Fars (territory)

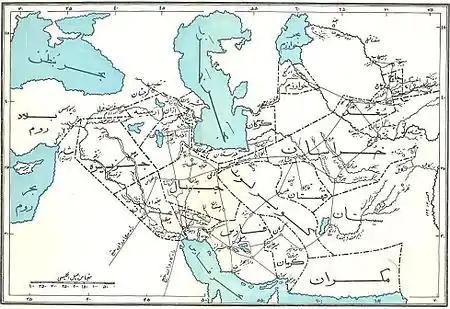
The position of "Fars" in map of Iran in the era of Abbasid Caliphate taken from the book of "The Lands of The Eastern Caliphate"

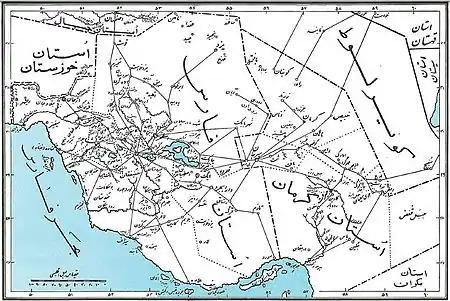
The position of "Fars" on the shores of the Persian Gulf in the era of Abbasid Caliphate taken from the book of "The Lands of The Eastern Caliphate"

Fars territory or Ancient Persia (in Old Persian: 𐎱𐎠𐎼𐎿 (Pārsa)) in the southern part of Iran leading to the Persian Gulf, which has historical, continental, cultural and especially dialectal commonalities and includes the provinces of Khuzestan, Fars, Esfahan, Bushehr, Kohgiluyeh and Boyer-Ahmad, Hormozgan and Chaharmahal and Bakhtiari and the western part of Kerman province, which is known as the origin of Persian language and inherited from Middle Persian. Which is still culturally and linguistically distinct to this day.